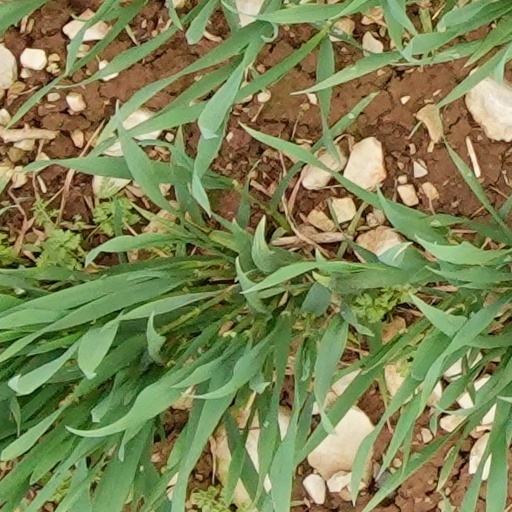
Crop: wheat